History of Poland

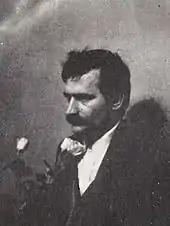
Lech Wałęsa in 1980

The majority of Poles remained indifferent to the Jewish plight, and neither assisted nor persecuted Jews. Of those who have helped rescue, shelter and protect Jews from the Nazi atrocity, Yad Vashem and the State of Israel have recognized 6,992 individuals as "Righteous Among the Nations".